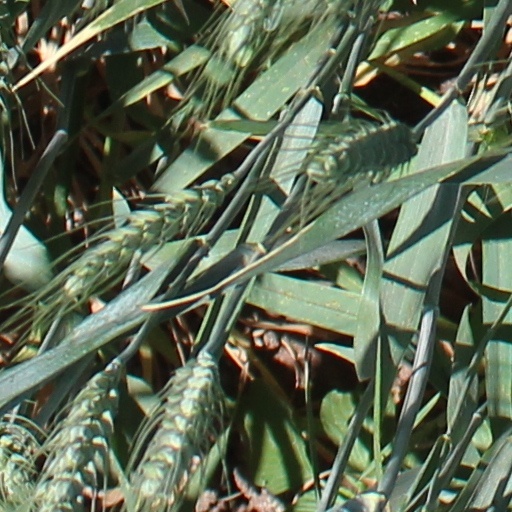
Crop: wheat